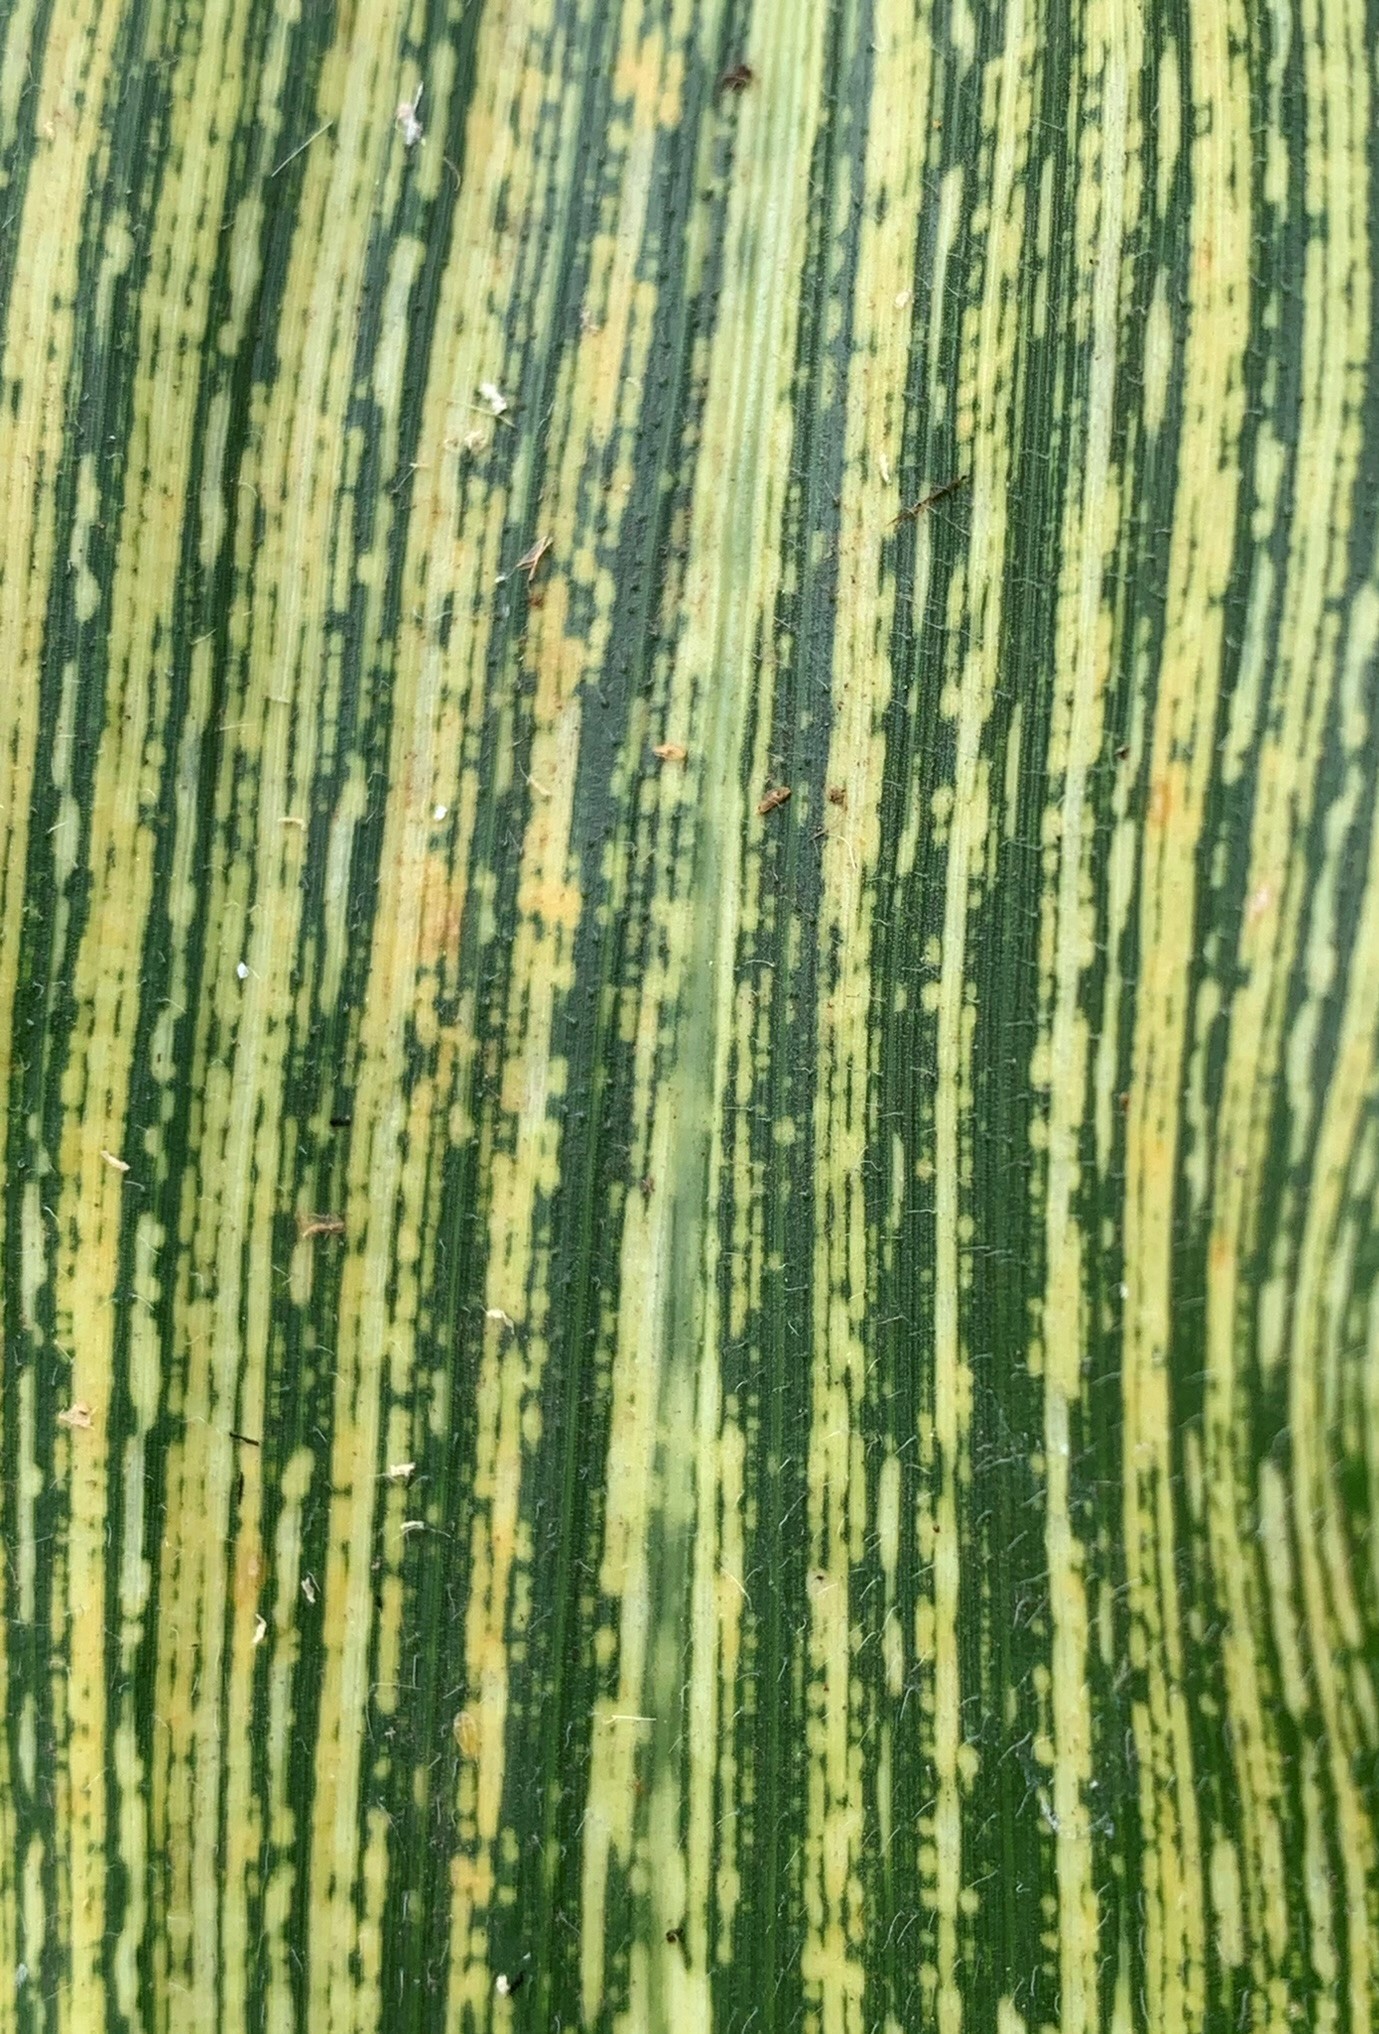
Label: MSV